Border art

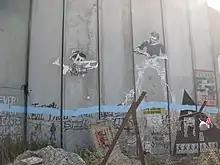
Swoon, Lace-Weaving Woman, 2009, Bethlehem, Palestine

Another artist is American born street artist, swoon, who has worked on the separation barrier as one of the few prominent female artists that have influenced the male dominated world of street art. Swoon is instrumental to creating a female narrative in this increasingly studied area of art. Many of her pieces depict women as the key figures and protagonists of their respective compositions and ultimately gives another perspective to the border art phenomenon.